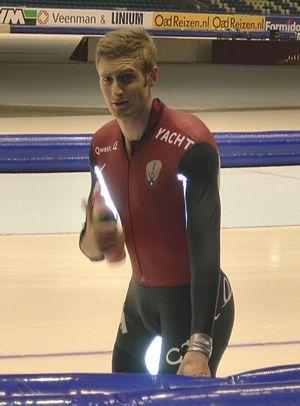
Joey Cheek, né le 22 juin 1979 à Greensboro, Caroline du Nord, est un patineur de vitesse américain.